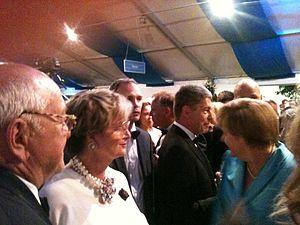
La princesse Gloria von Thurn und Taxis, née comtesse Gloria von Schönburg-Glauchau le 23 février 1960 à Stuttgart, est une mondaine, femme d'affaires, philanthrope, activiste catholique et artiste allemande.